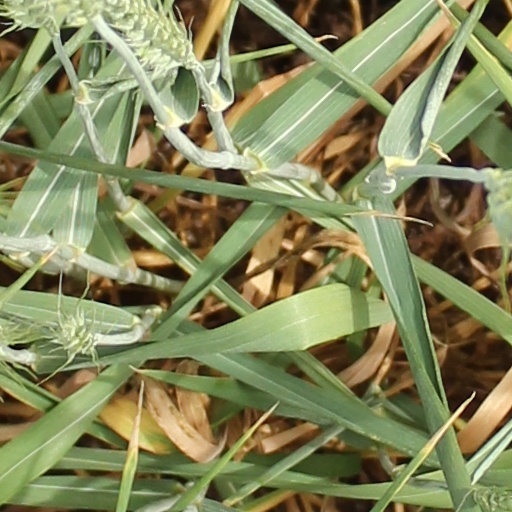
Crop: wheat